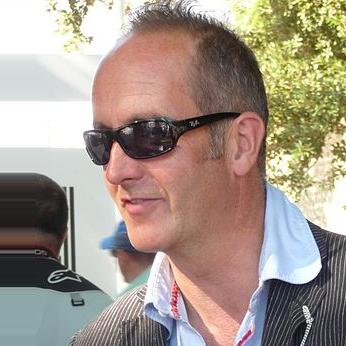
Age: 49